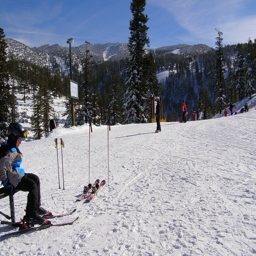
a person riding skis on a snowy surface
The view from the top of a ski slope.
a man is sitting in a pair of skis in the snow
There are skiers on the snow, getting ready to ride.
A boy in snow clothing sits on a bench to inspect his skis.